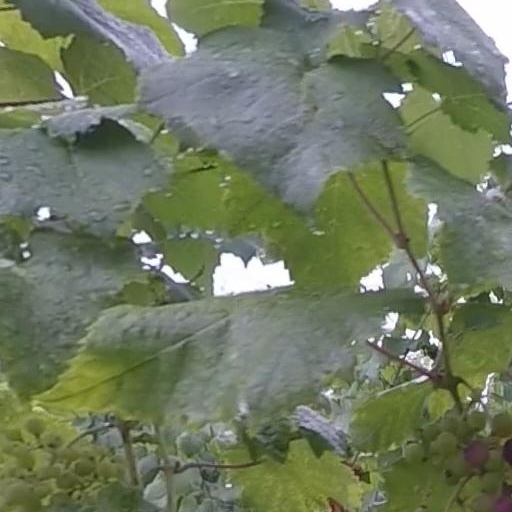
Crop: grape